Ethiopian Catholic Church

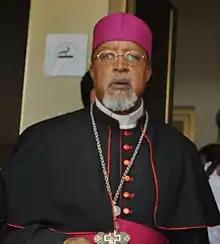
Metropolitan Archbishop of Addis Abeba Berhaneyesus Demerew Souraphiel

In 1995, two new eparchies, Barentu and Keren, were established in Eritrea, and the Latin-Church apostolic vicariate was abolished. Eritrea thus became the only country where all Catholics, whatever Church of their canonical ascription, belong to an Eastern Catholic jurisdiction. In 2003, one more eparchy was created in Endibir in the Southern Nations, Nationalities and Peoples' Region of Ethiopia.